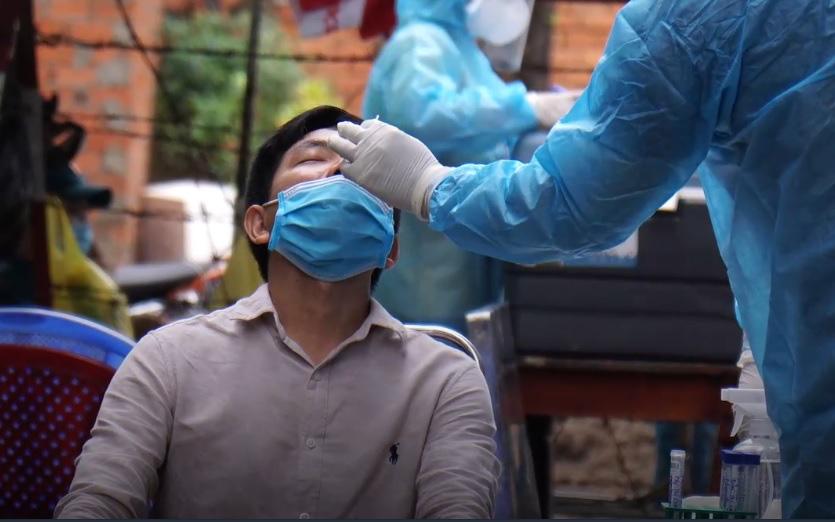
có một người mặc đồ bảo hộ đang kiểm tra covid cho người đàn ông